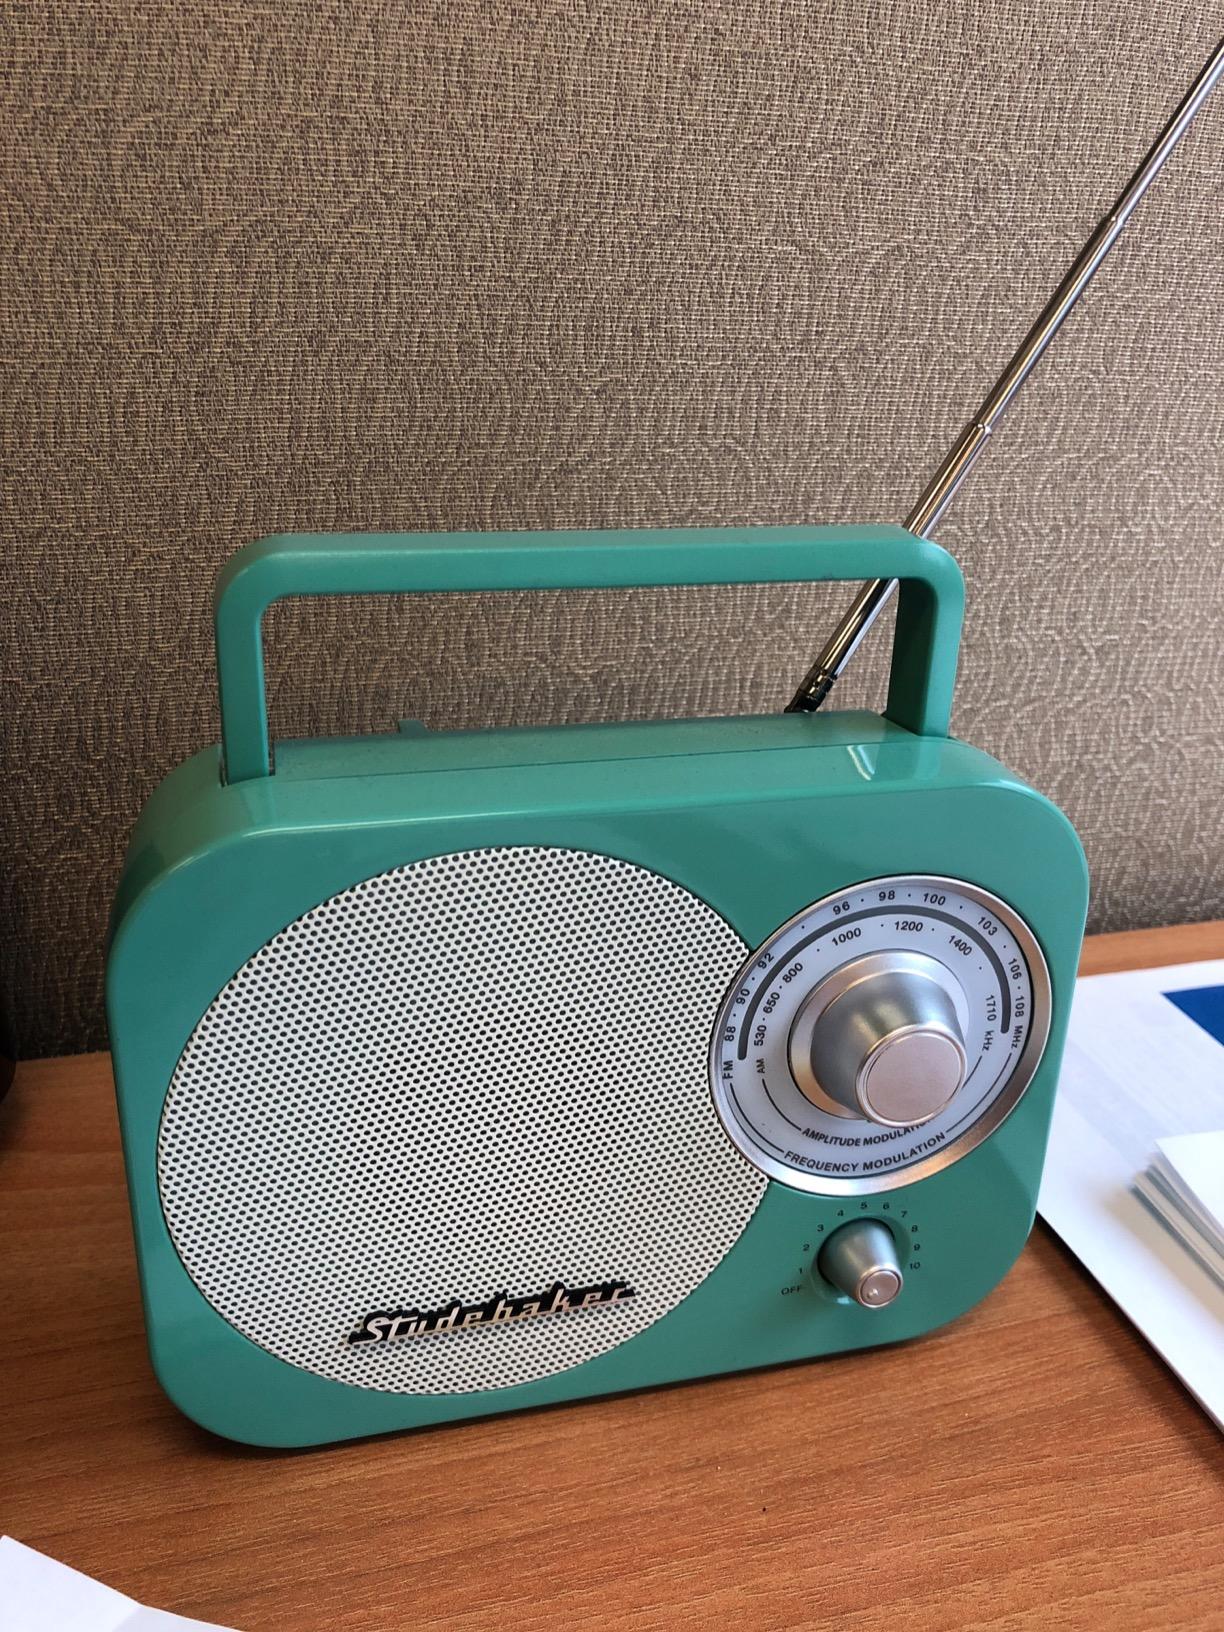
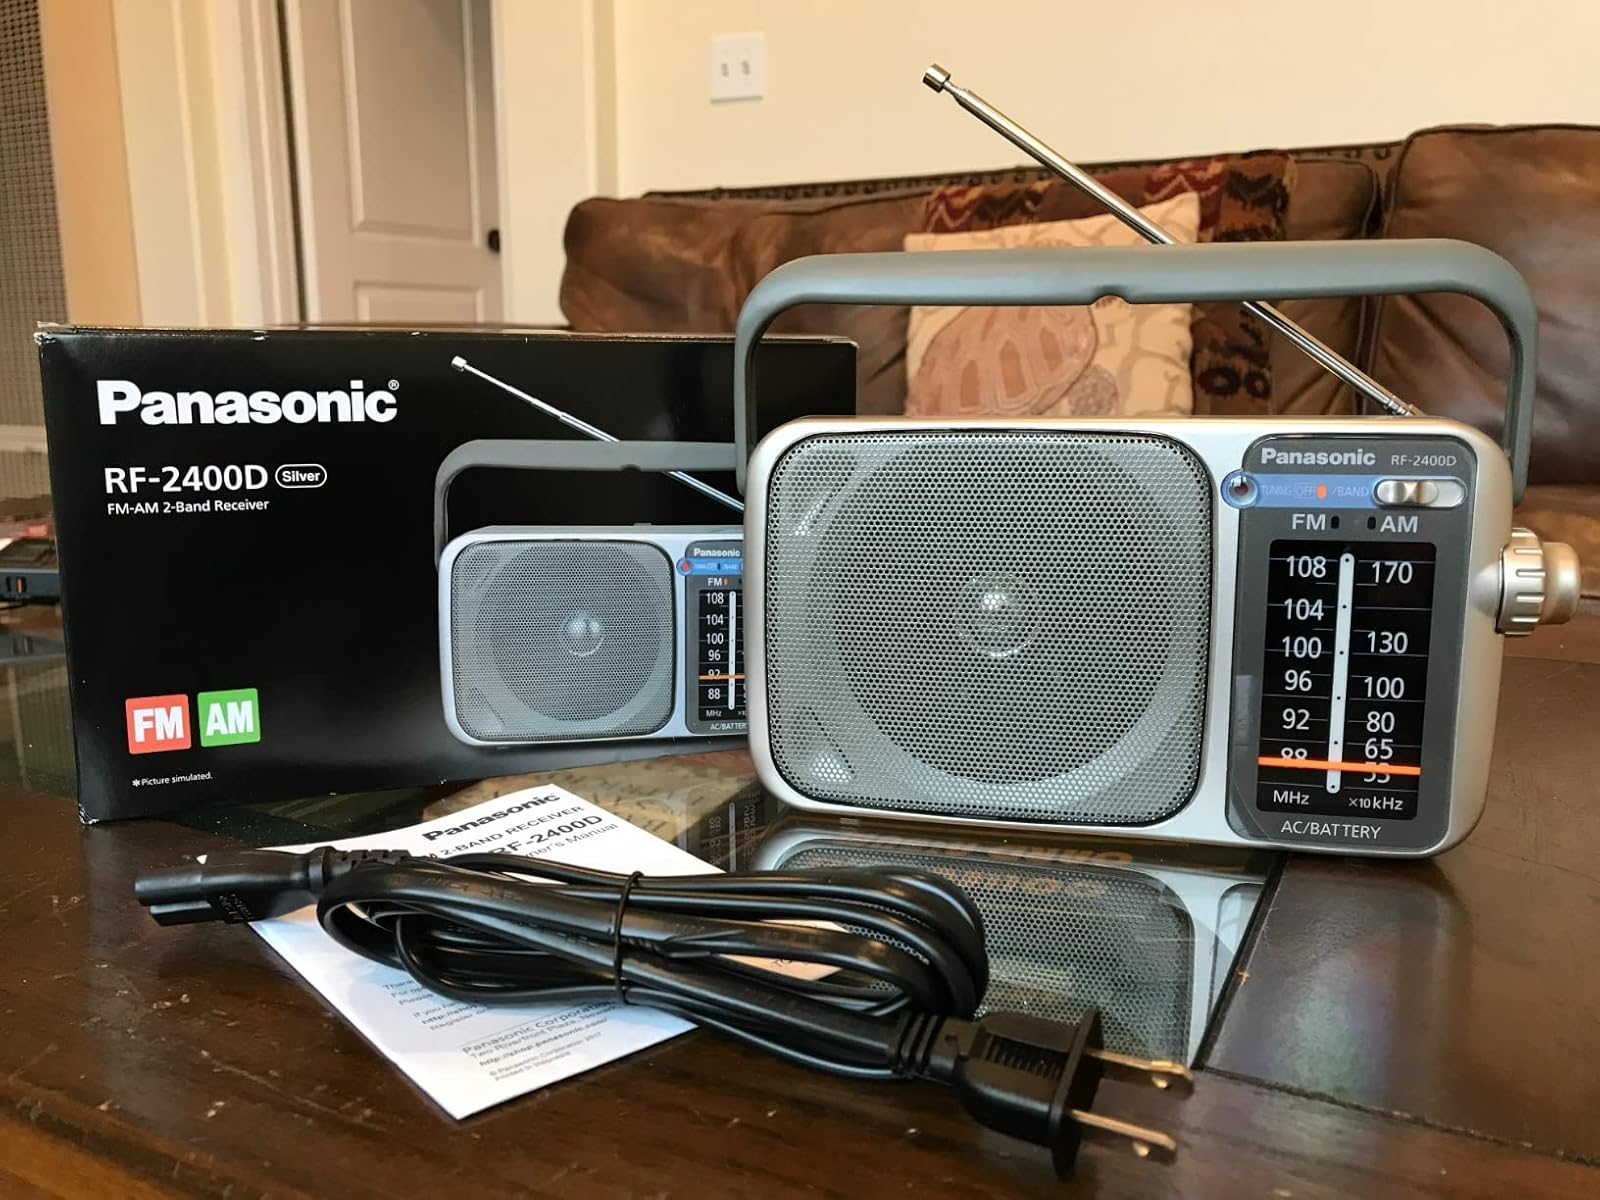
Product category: radio
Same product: no